Fish scale

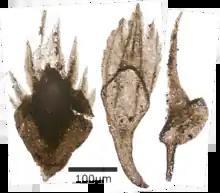
Left to right: denticles of "Paralogania", "Shielia taiti", "Lanarkia horrida"

The bony scales of thelodonts, the most abundant form of fossil fish, are well understood. The scales were formed and shed throughout the organisms' lifetimes, and quickly separated after their death.